Tom Fitzgerald (reporter)

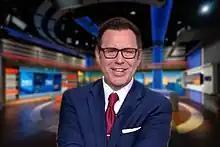

Tom Fitzgerald is a television news reporter, host and anchor for Fox 5 News WTTG in Washington D.C., which he joined in 2003.